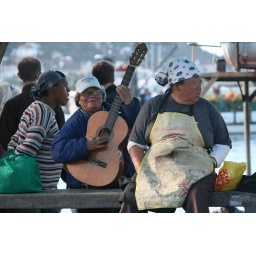
This lady whipped out her guitar as the fishing boat came in and started singing.